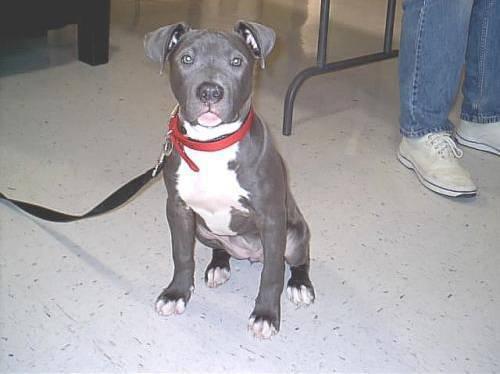
dog